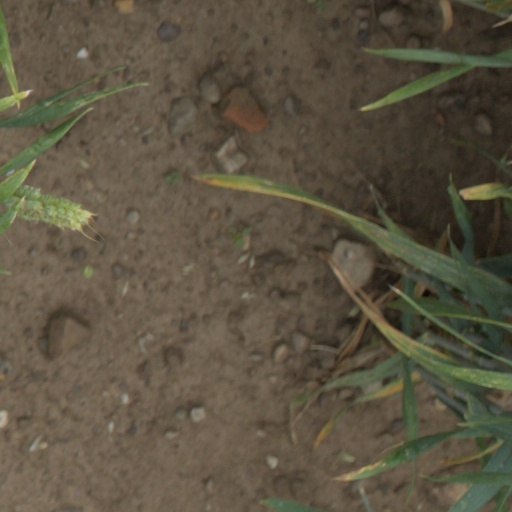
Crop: wheat